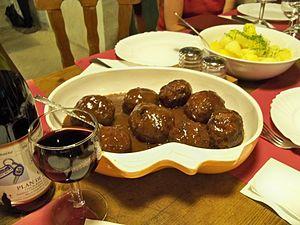
plat de boulets à la liégeoise au musée de la Gourmandise de Hermalle-sous-Huy
Liège, aussi surnommée « La Cité ardente », est une ville francophone de l'est de la Belgique. Elle est le chef-lieu de la province de Liège et la capitale économique de la Wallonie. De 972 à 1795, elle fut la capitale de la Principauté de Liège. Du VIIIᵉ au XVIᵉ siècle, elle fut le siège du vaste évêché de Liège, héritier de la Civitas Tungrorum.
Le plat du jour est un mets proposé par un traiteur ou dans un restaurant, en dehors de la carte, et qui change chaque jour.
Le boulet à la liégeoise ou plus régionalement boulet sauce lapin ou boulet chasseur, ou encore vernaculairement des boulets est une spécialité culinaire traditionnelle belge qui, comme son nom l'indique, provient de la région de la ville de Liège. Comme toutes les recettes régionales, il existe à peu près autant de recettes qu'il y a de personnes qui en confectionnent, chacun y mettant sa « petite touche » personnelle.